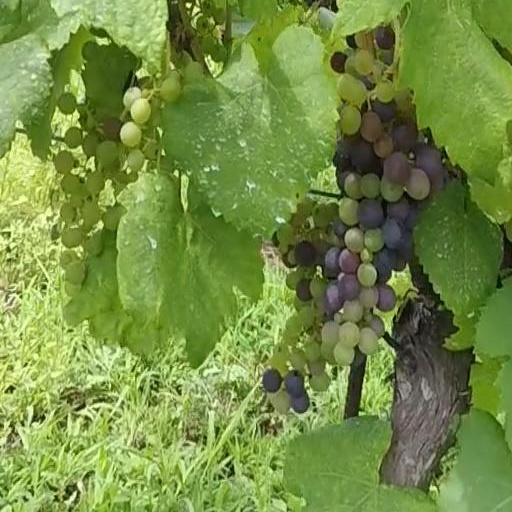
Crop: grape